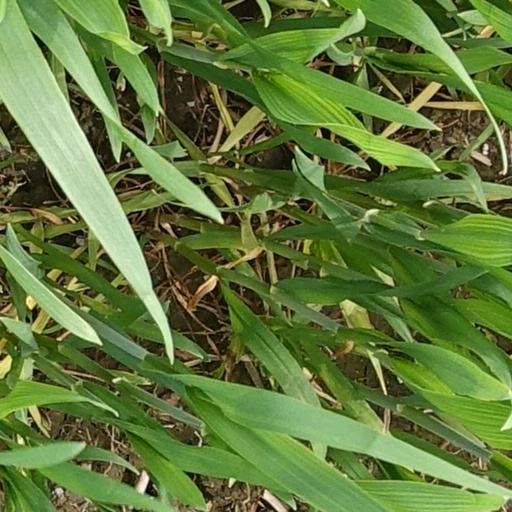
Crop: wheat